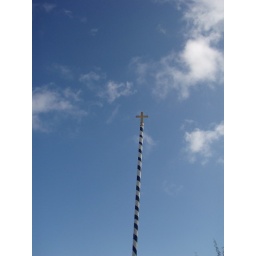
Blue and white cross in the sky